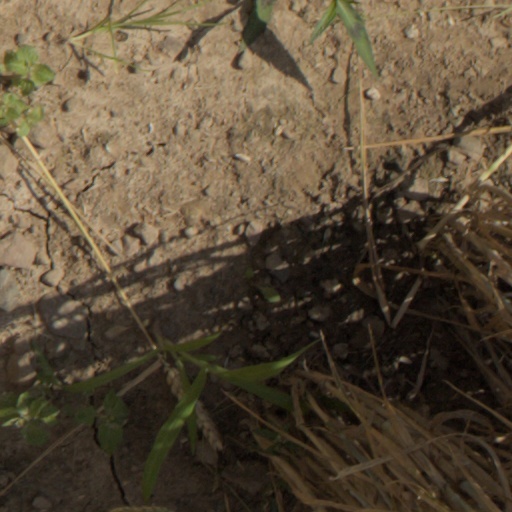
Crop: wheat